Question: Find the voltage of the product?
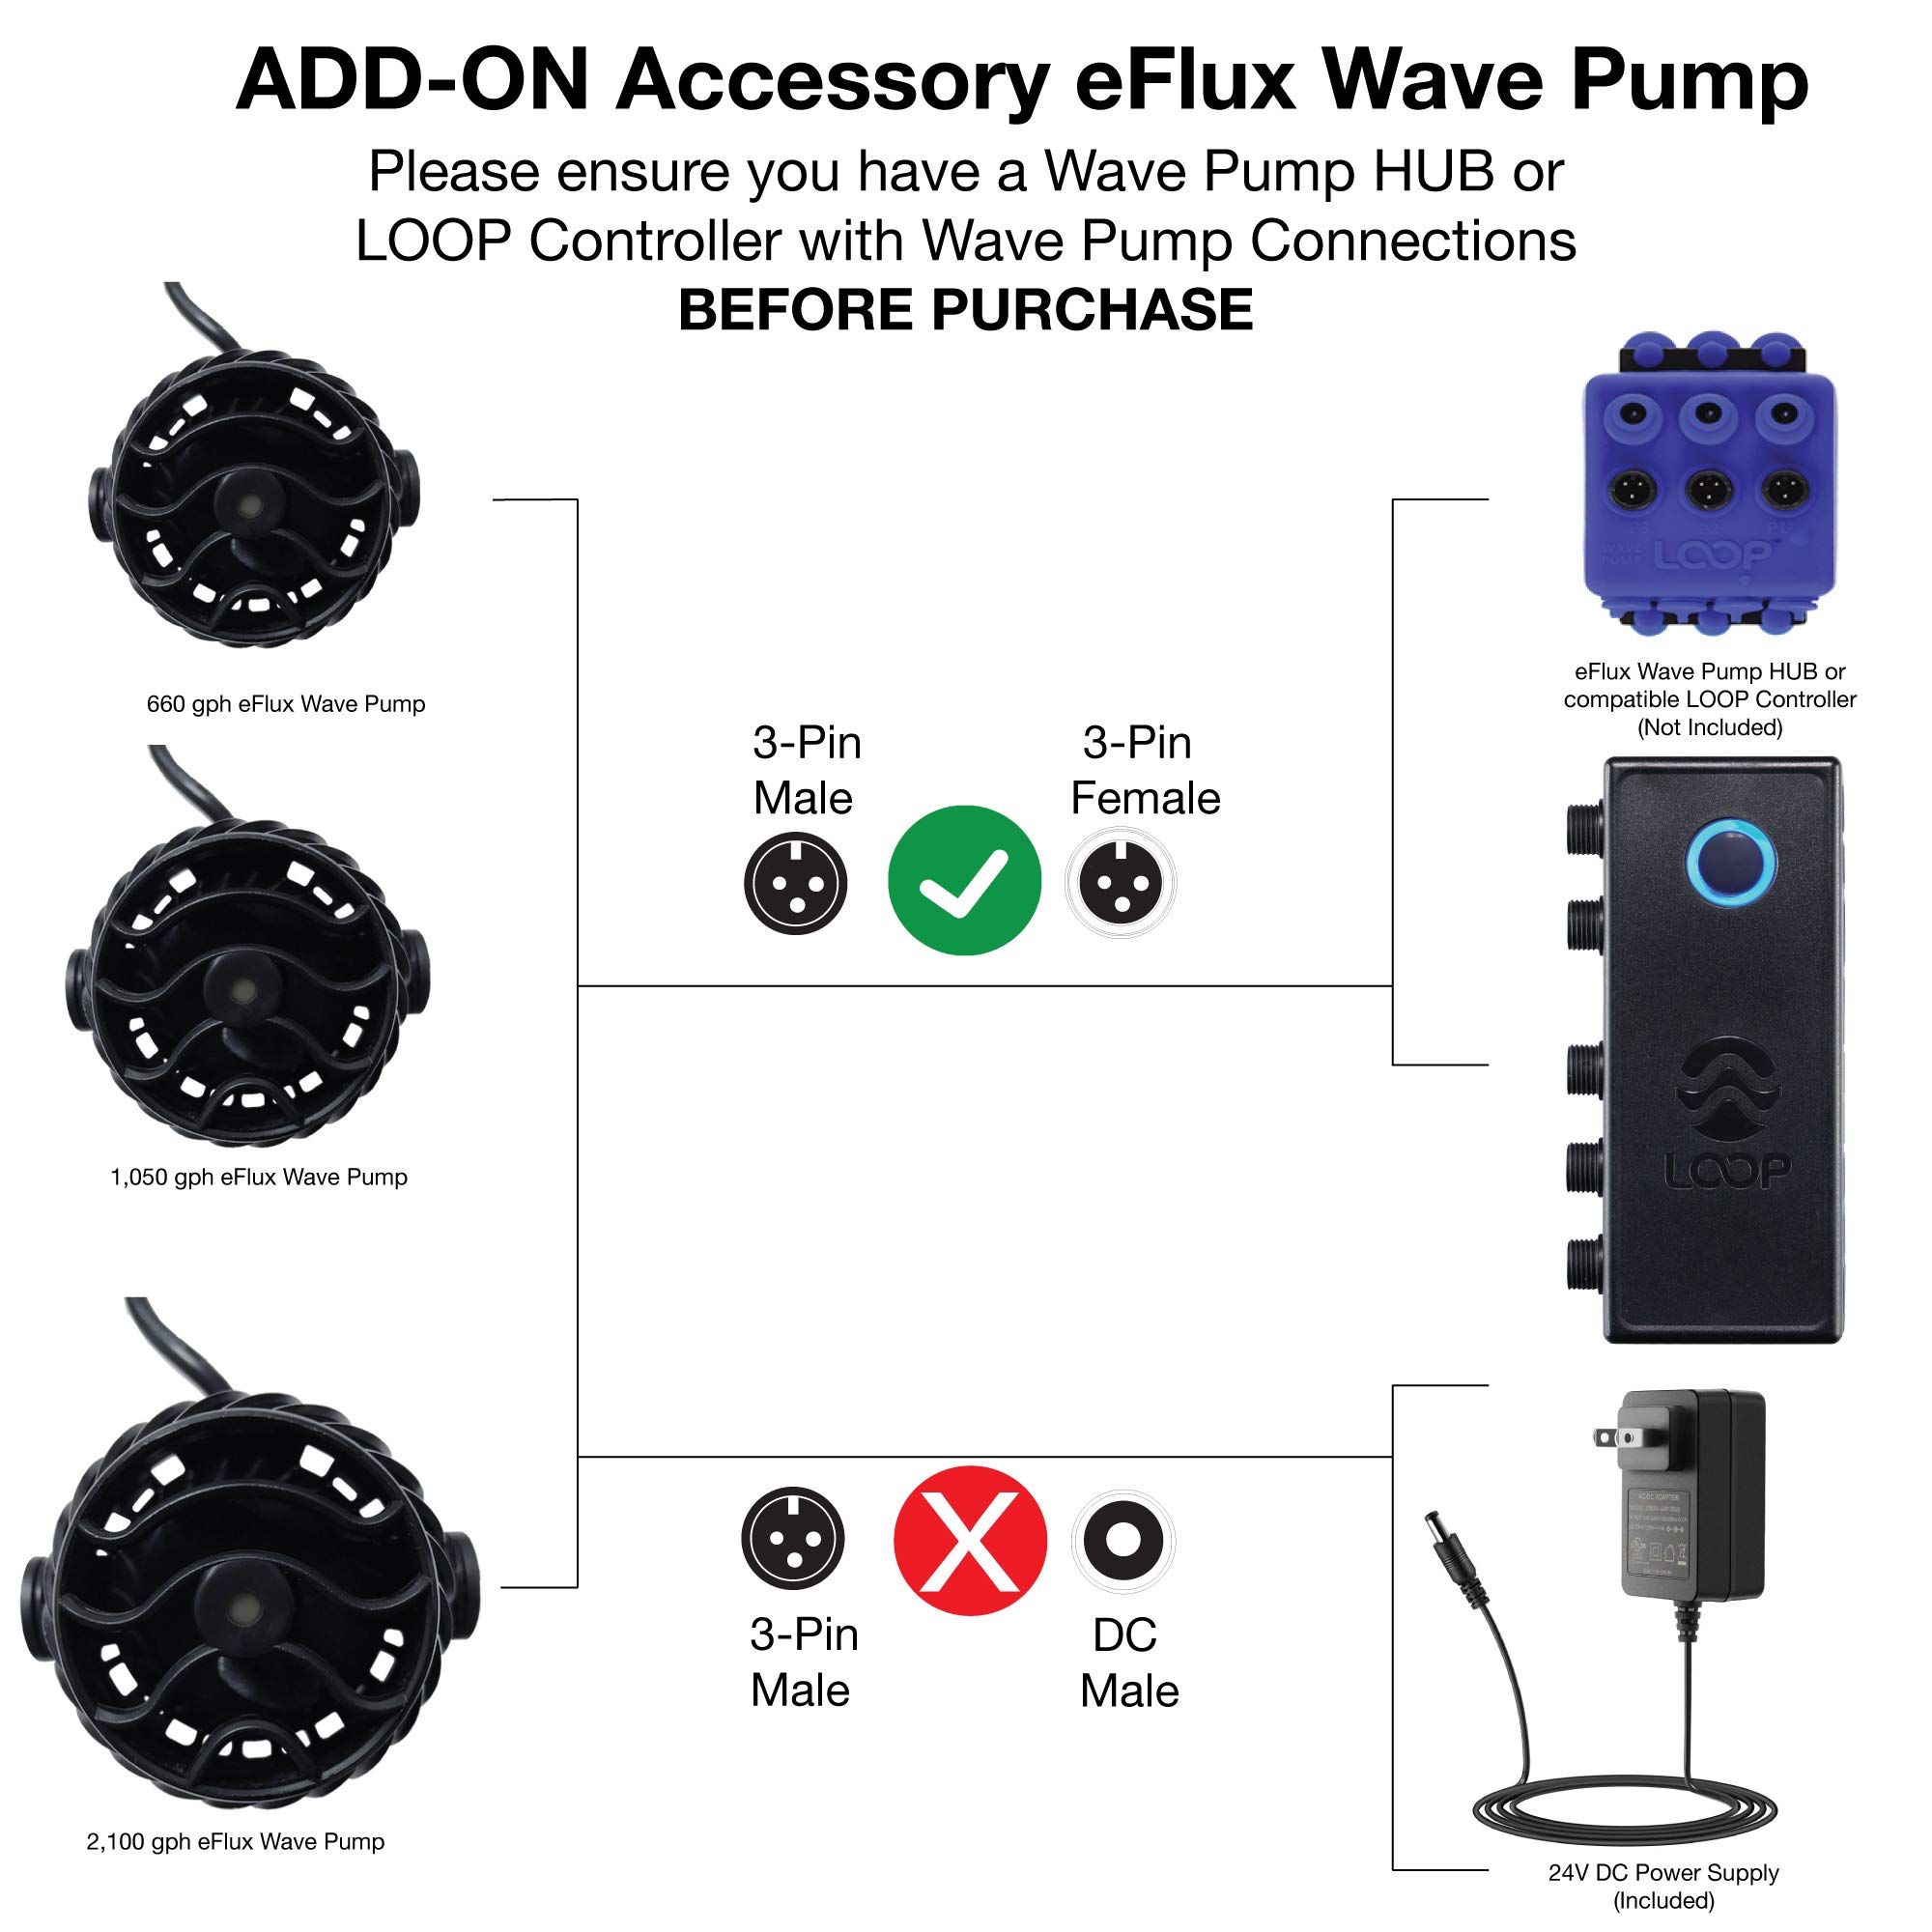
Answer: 24.0 volt